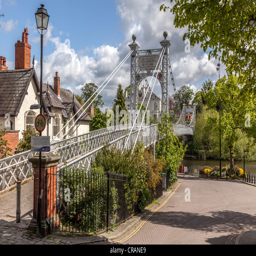
person with the bridge built